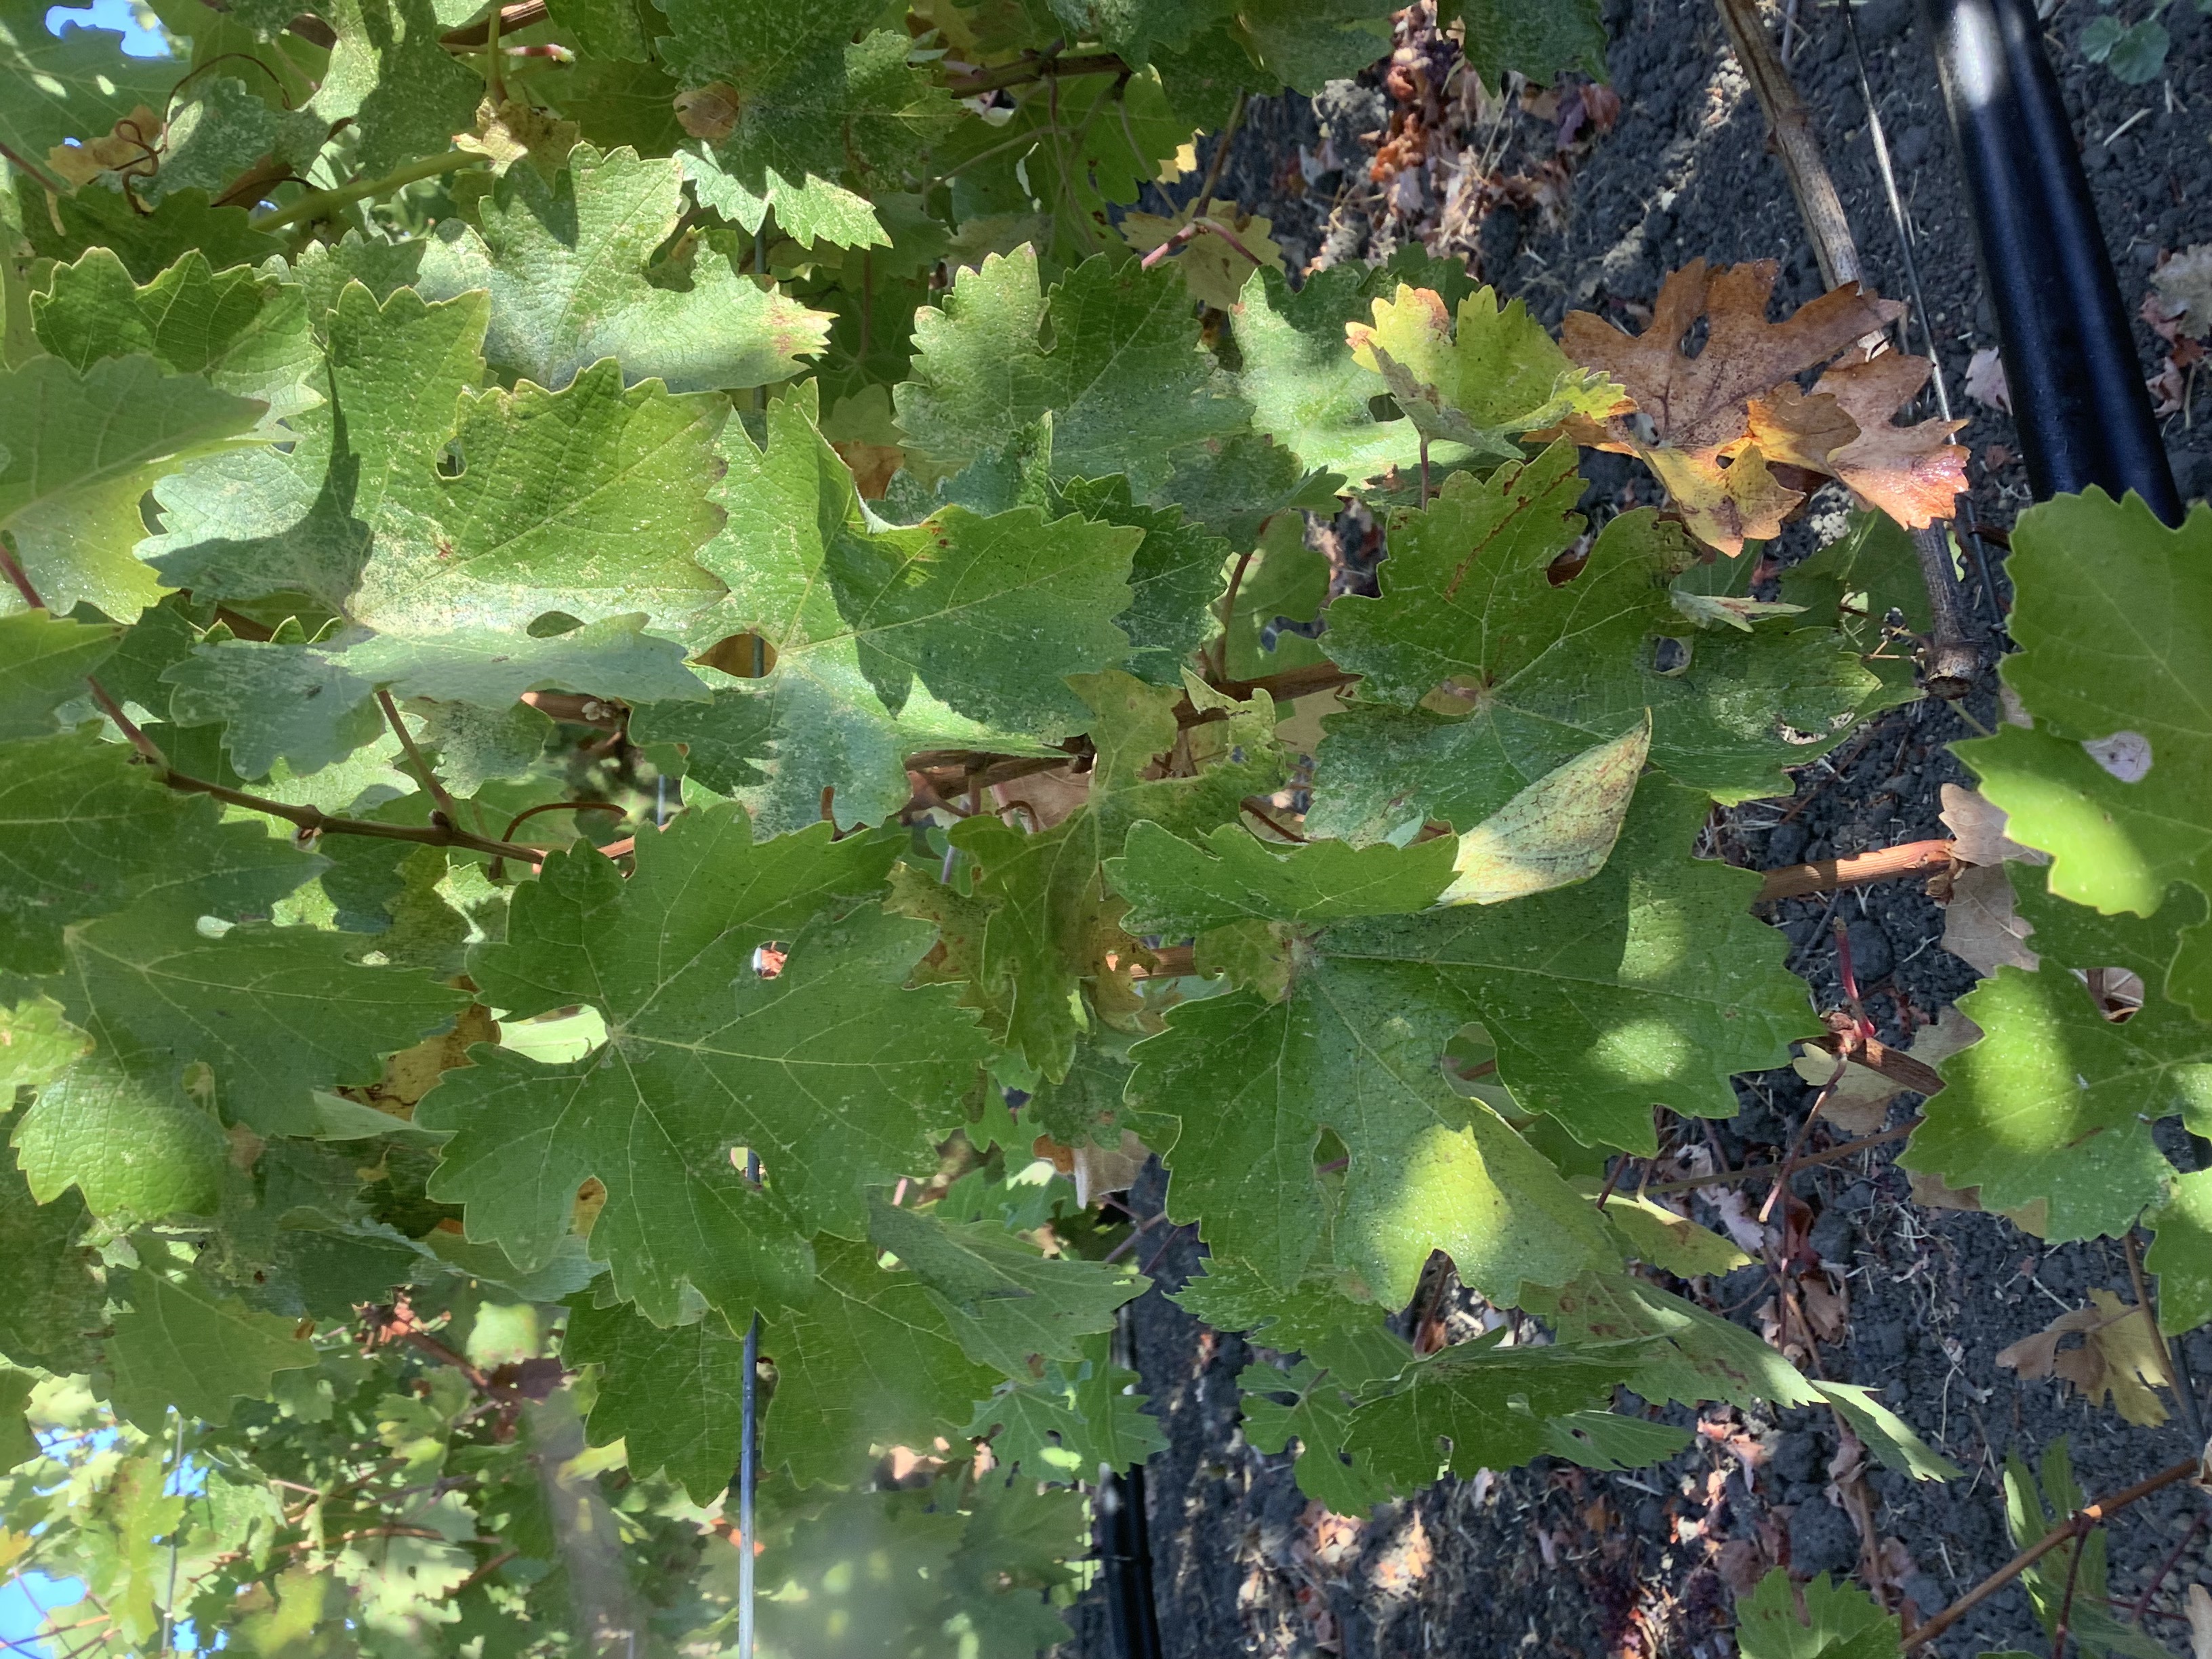
Label: No Virus